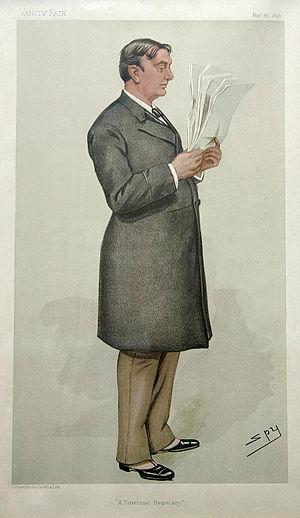
Robert William Hanbury PC est un politicien conservateur britannique. Il est président du Board of Agriculture de 1900 à 1903.
Le Secrétaire financier du Trésor est un poste ministériel subalterne au Trésor britannique. Il s'agit du cinquième rôle ministériel le plus important au sein du Trésor après le premier lord du Trésor, le chancelier de l'Échiquier, le secrétaire en chef du Trésor et le Paymaster General.
La circonscription de Tamworth est une circonscription situé dans le Staffordshire, représenté dans la Chambre des Communes du Parlement britannique depuis 2010 par Christopher Pincher du Parti conservateur.